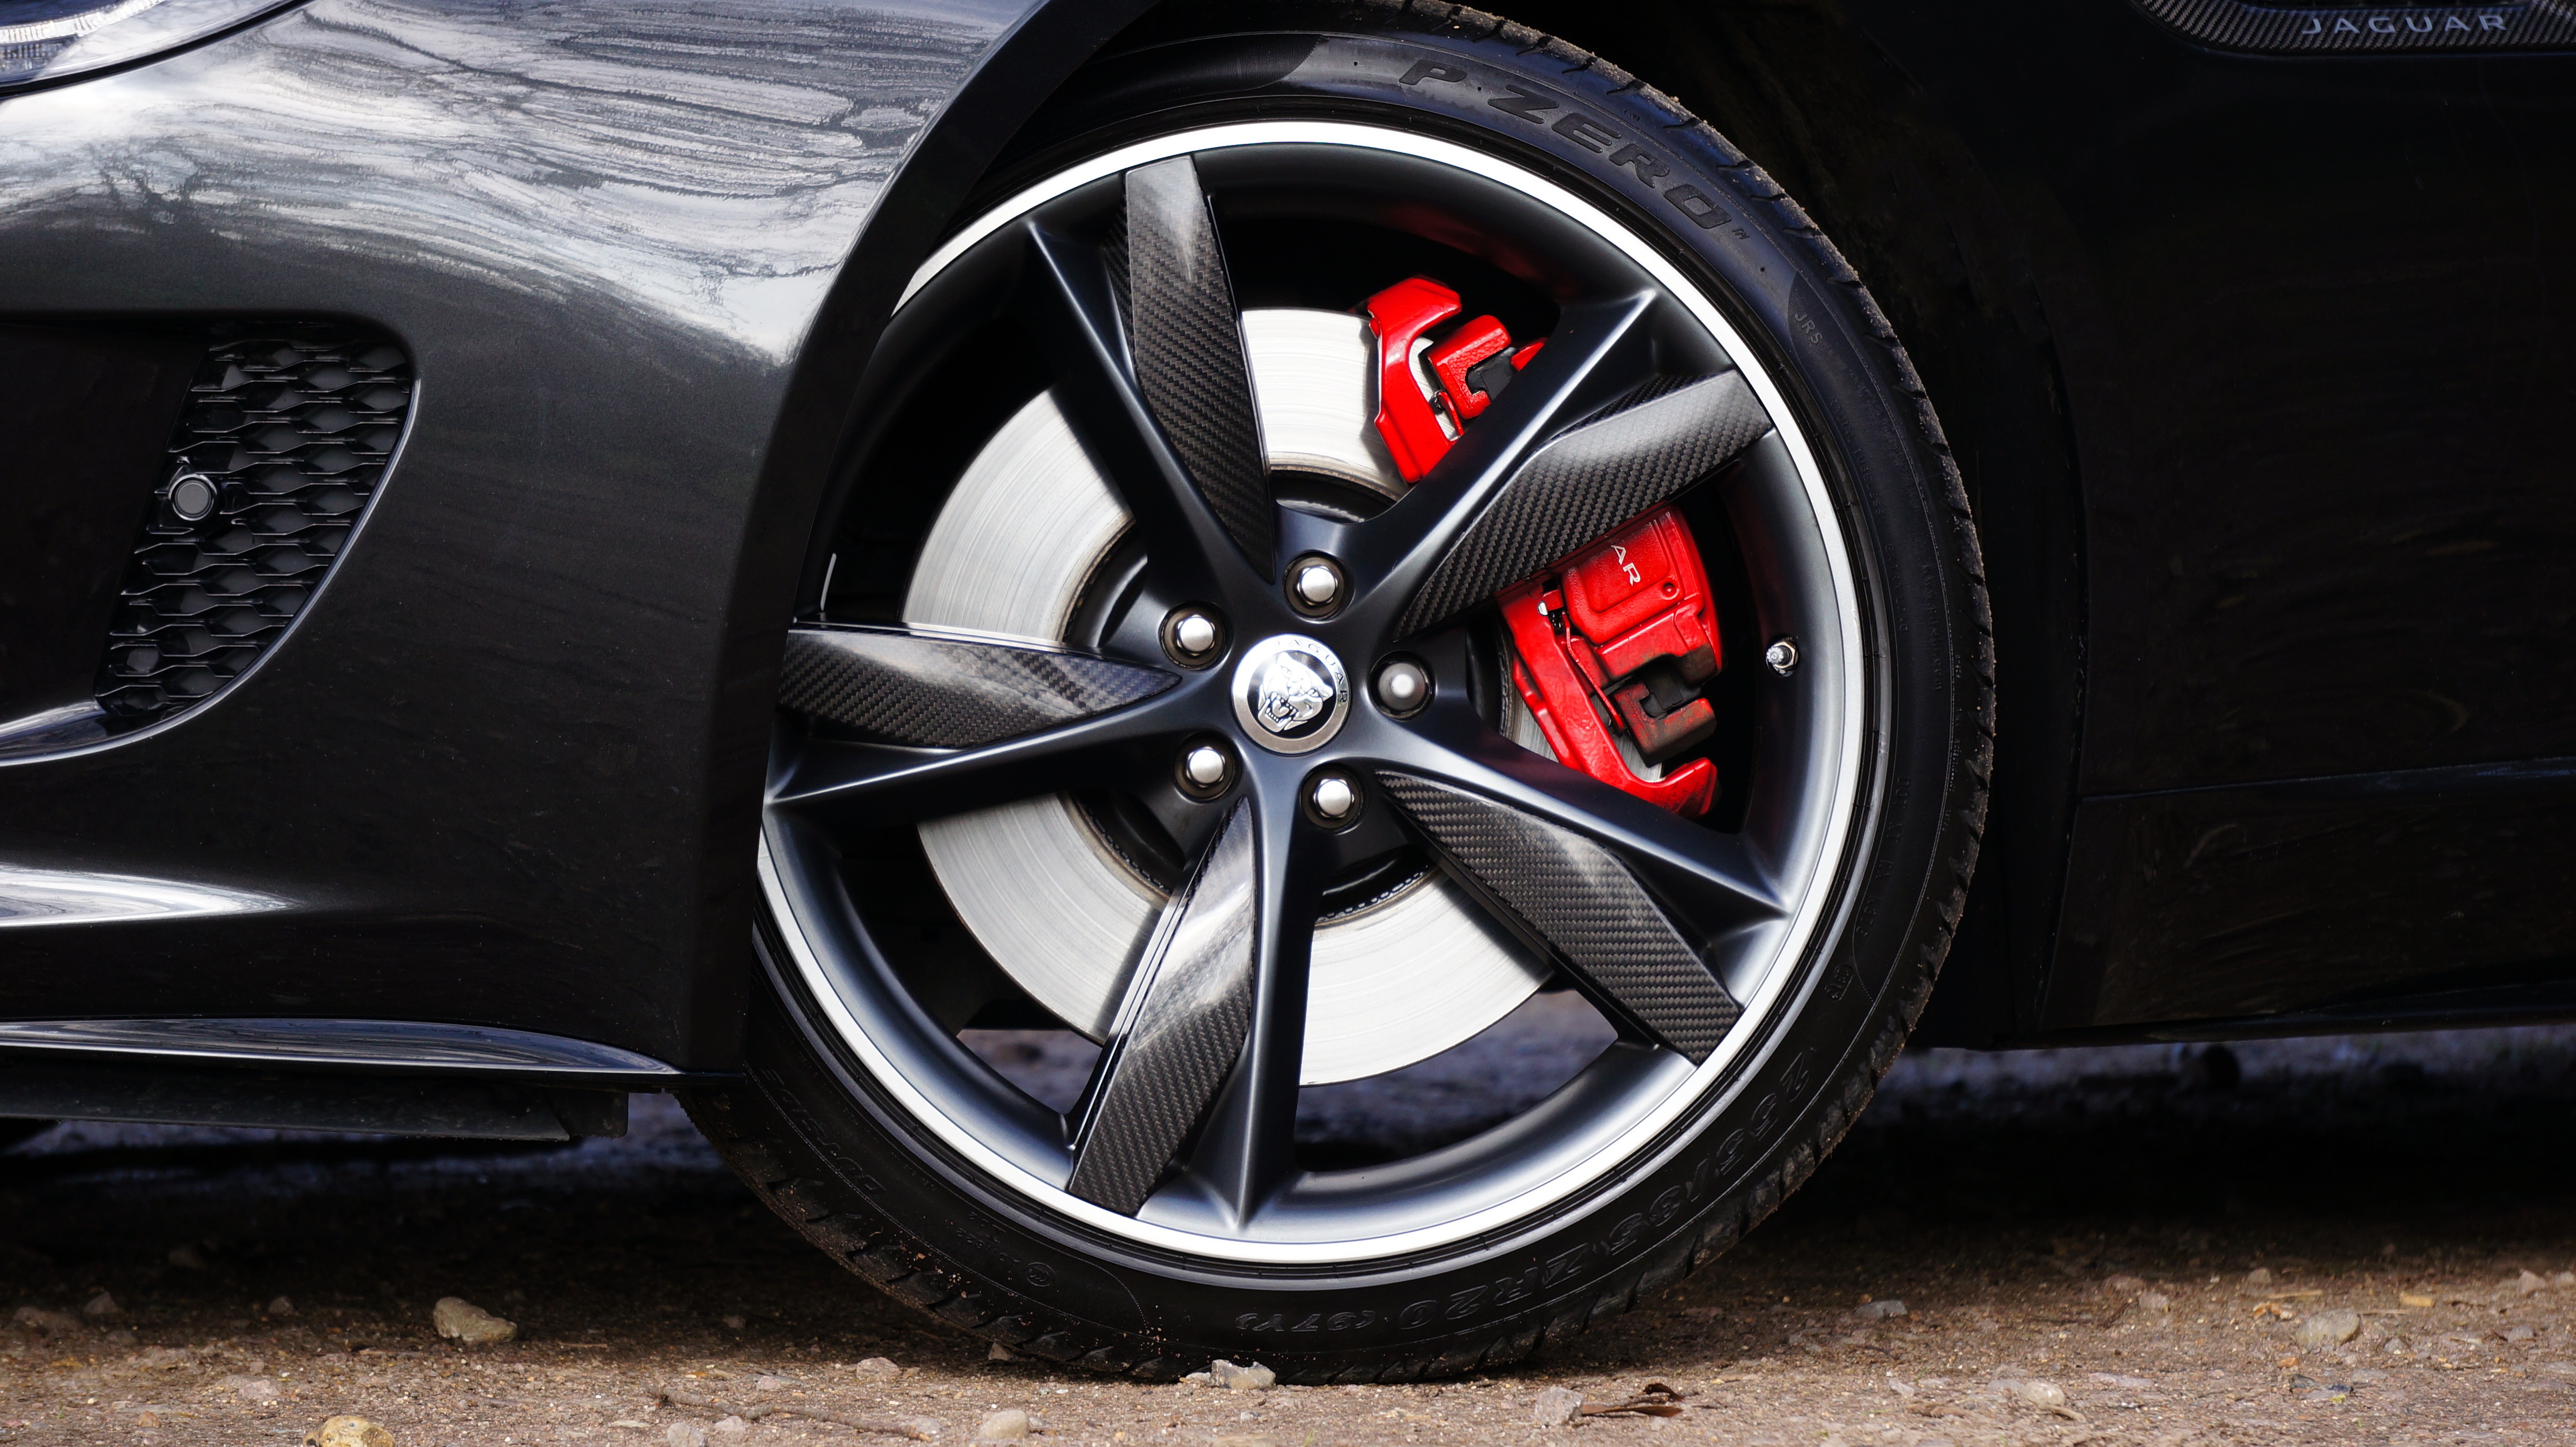
car, wheel, automobile, transportation, vehicle, spoke, auto, steering wheel, speed, tire, automotive, sports car, bumper, supercar, power, luxury, performance, rim, jaguar, fast, sportscar, f type, land vehicle, automobile make, automotive exterior, automotive design, luxury vehicle, automotive tire, family car, executive car, sports sedan